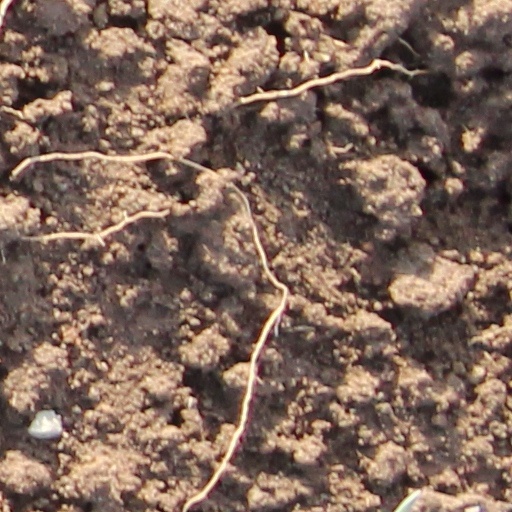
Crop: wheat